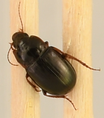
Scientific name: Amara quenseli
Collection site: Niwot Ridge NEON (NIWO), plot NIWO_013